Lower Left Rhine Railway

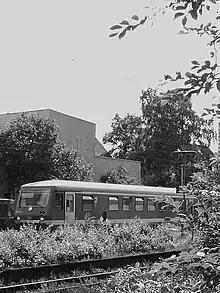
Niers-Express in Krefeld-Oppum before NordWestBahn took over operations

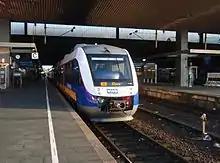
NWB VT558 in Düsseldorf Hbf

The Meerbusch-Osterath–Cleves section of the Left Lower Rhine line is served by a Regional-Express service, the "Niers-Express" (RE 10) on the Kleve–Krefeld–Düsseldorf route every 30 minutes during the day and evening from Monday to Friday and hourly on weekends and public holidays. It connects hourly in Krefeld with the "Rhein-Münsterland-Express" (RE 7) on the Krefeld–Neuss–Cologne–Wuppertal–Hagen–Hamm–Münster–Rheine route. Since the Kleve–Geldern section has only one track, services of the "Niers-Express" running towards Krefeld have to stop for four minutes at the crossing stations of Bedburg-Hau and Weeze. The total time taken by trains running in the opposite direction is eight minutes less. Despite the service's classification as a Regional-Express, the "Niers-Express" serves all stations between Meerbusch-Osterath and Kleve. The average speed is only 66 km/h. All stations on the line have at least two tracks and can serve as crossing stations.